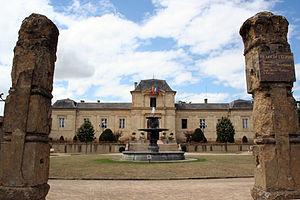
La mairie de Mirande (Gers, France).